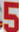
Number: 5